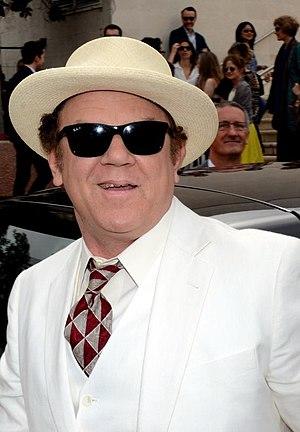
John C. Reilly au festival de Cannes
Chicago est un film musical américain réalisé par Rob Marshall, sorti en 2002 par Miramax Films.